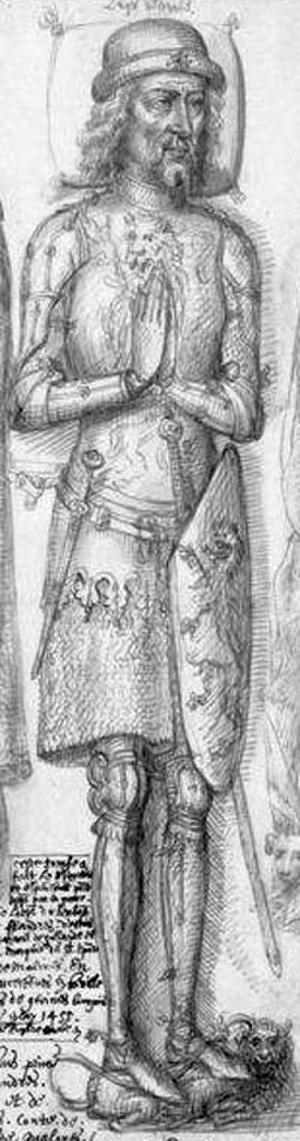
Louis II of Flandre